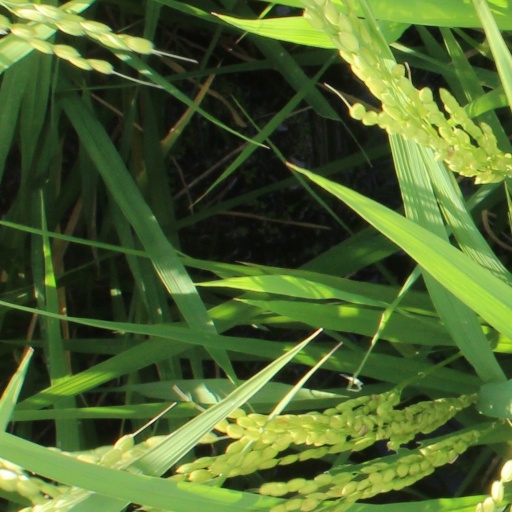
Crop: rice